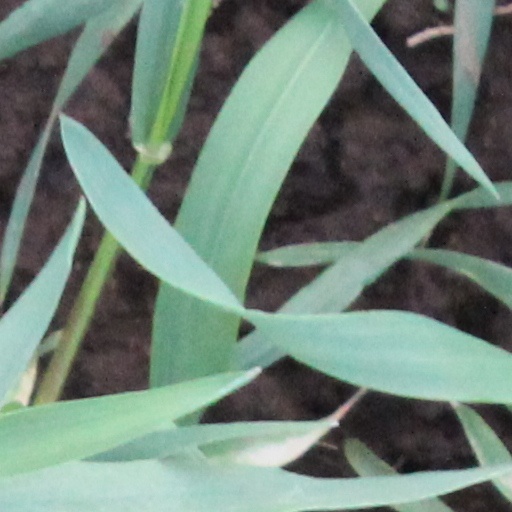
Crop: wheat